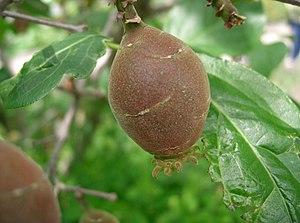
Les espèces du genre Chimonanthus ou chimonanthes sont de petits arbres ou arbustes de la famille des Calycanthacées. Le genre doit son nom au grec chimon, hiver et anthos, fleur. Il met en évidence la floraison hivernale de cet arbuste.